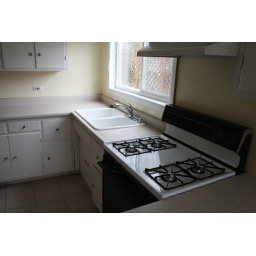
Mustard house: gas stove in the kitchen